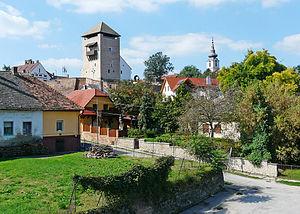
Dunaföldvár est une ville et une commune du comitat de Tolna en Hongrie.